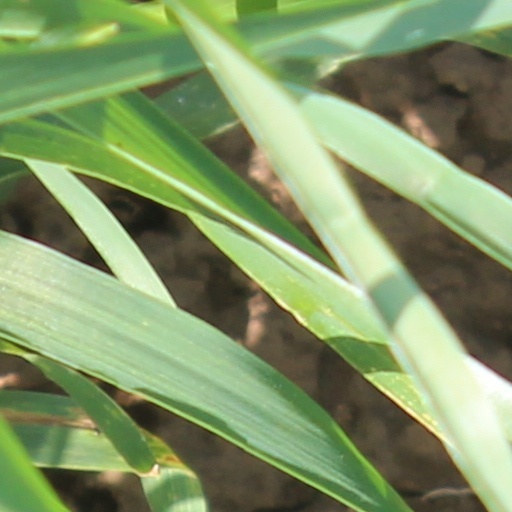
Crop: wheat